Lincoln Motor Company

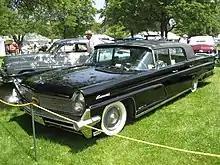
1959 Continental Mark IV Town Car formal-roof sedan

For the 1958 model year, the Mercury-Edsel-Lincoln (M-E-L) division adapted new bodies across its vehicle lines. In addition to Mercury sharing its bodies with the premium Edsels (prior to the latter's demise), Lincoln and Continental adopted a common body structure, shifting to unibody construction. With a 131-inch wheelbase, the new platform would be among the largest vehicles ever built by Ford Motor Company; they are the longest Lincolns ever built without 5 mph bumpers, a regulatory mandate which went into effect in September 1972.